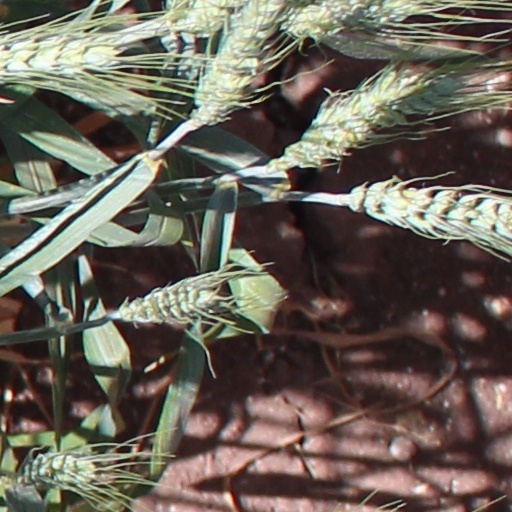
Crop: wheat